Manasi Sinha

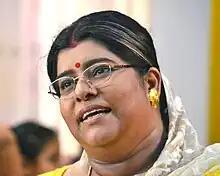
Sinha in Bharat Lakshmi Studio

Manasi Sinha is an Indian actress and director in Bengali language film and television. She is the daughter of Manideepa Roy, a noted actress of Bengali theatre.